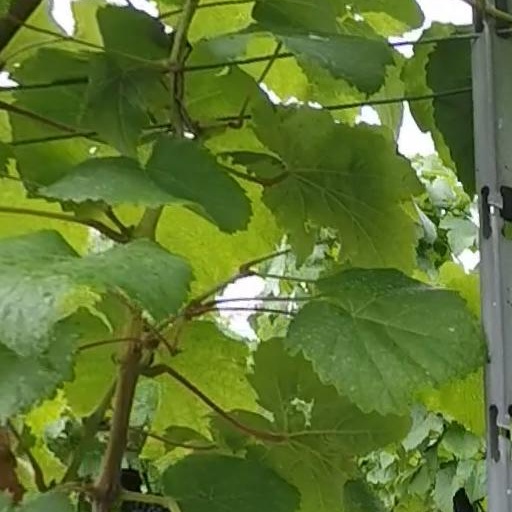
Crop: grape